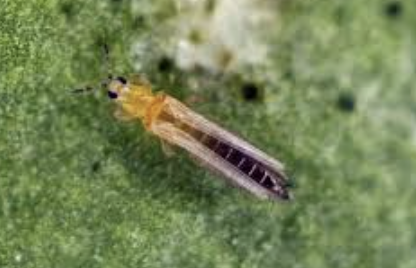
Label: thrips_disease